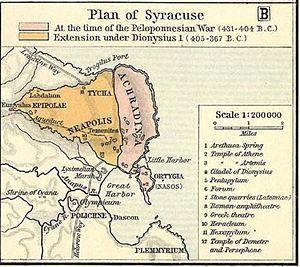
Syracuse est une ville italienne d'environ 123 000 habitants située sur la côte, dans le sud-est de la Sicile.